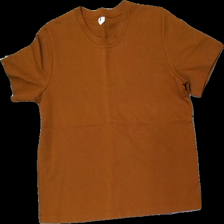
View: front
Type: T-shirt
Category: Unisex
Brand: Not in the list
Brand text on label: Arket
Colors: Brown
Material: 100% Cotton
Cut: Regular, C-collar
Size: L
Season: All
Price range: 150-250
Recommended usage: Reuse
Description: brown t-shirt